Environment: lab
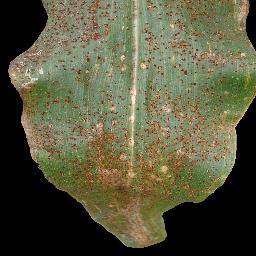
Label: common_rust